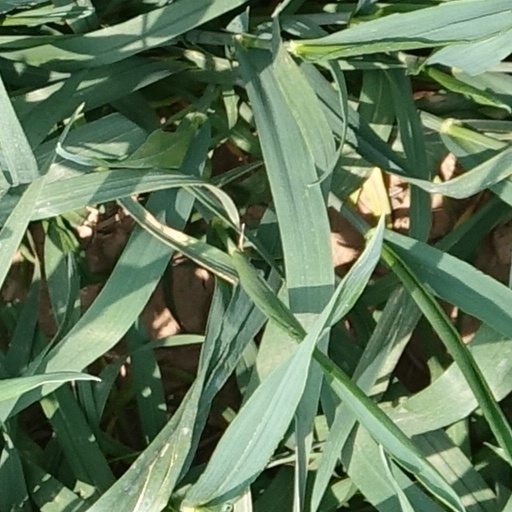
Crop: wheat